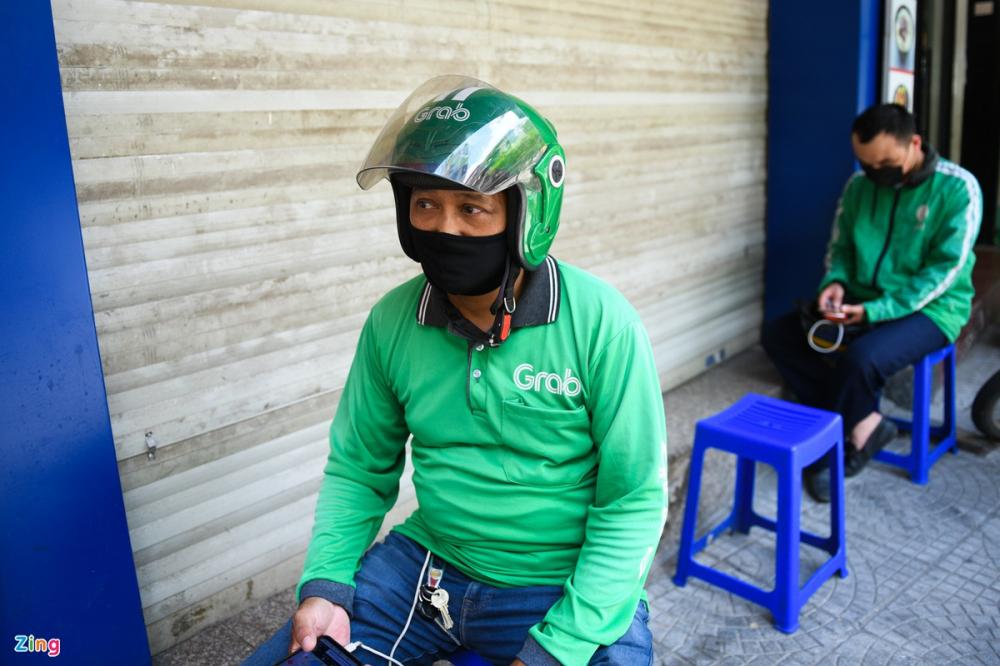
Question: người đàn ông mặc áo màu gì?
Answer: ông ấy mặc áo màu xanh lá